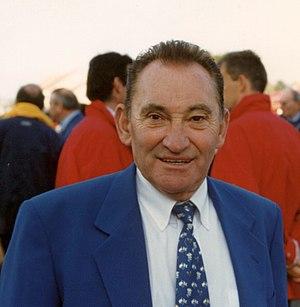
PARIS-TOURS 1997
Bernard Hinault [bɛʁnaʁ ino], né le 14 novembre 1954 à Yffiniac, est un coureur cycliste français, professionnel de 1975 à 1986. Il est le troisième coureur à remporter à cinq reprises le Tour de France, après Jacques Anquetil et Eddy Merckx. En huit participations, il y gagne vingt-huit étapes. Il a également remporté à trois reprises le Tour d'Italie et à deux reprises le Tour d'Espagne. Il compte également à son palmarès un titre de champion du monde sur route. Surnommé le Blaireau, il a dominé le sport cycliste international entre 1978 et 1986, remportant 216 victoires dont 144 hors critériums.
Jean Stablewsky, dit Jean Stablinsky est un coureur cycliste français d'origine polonaise, qui fit une brillante carrière de 1952 à 1968, remportant au total 106 victoires professionnelles. Elle fut marquée par quatre titres de champion de France sur route, un titre de champion du monde sur route, une victoire au Tour d'Espagne 1958 et lors de classiques dont le Grand Prix de Francfort, Paris-Bruxelles et l'Amstel Gold Race. Il fut un fidèle coéquipier de Jacques Anquetil, dont il fut le capitaine de route.